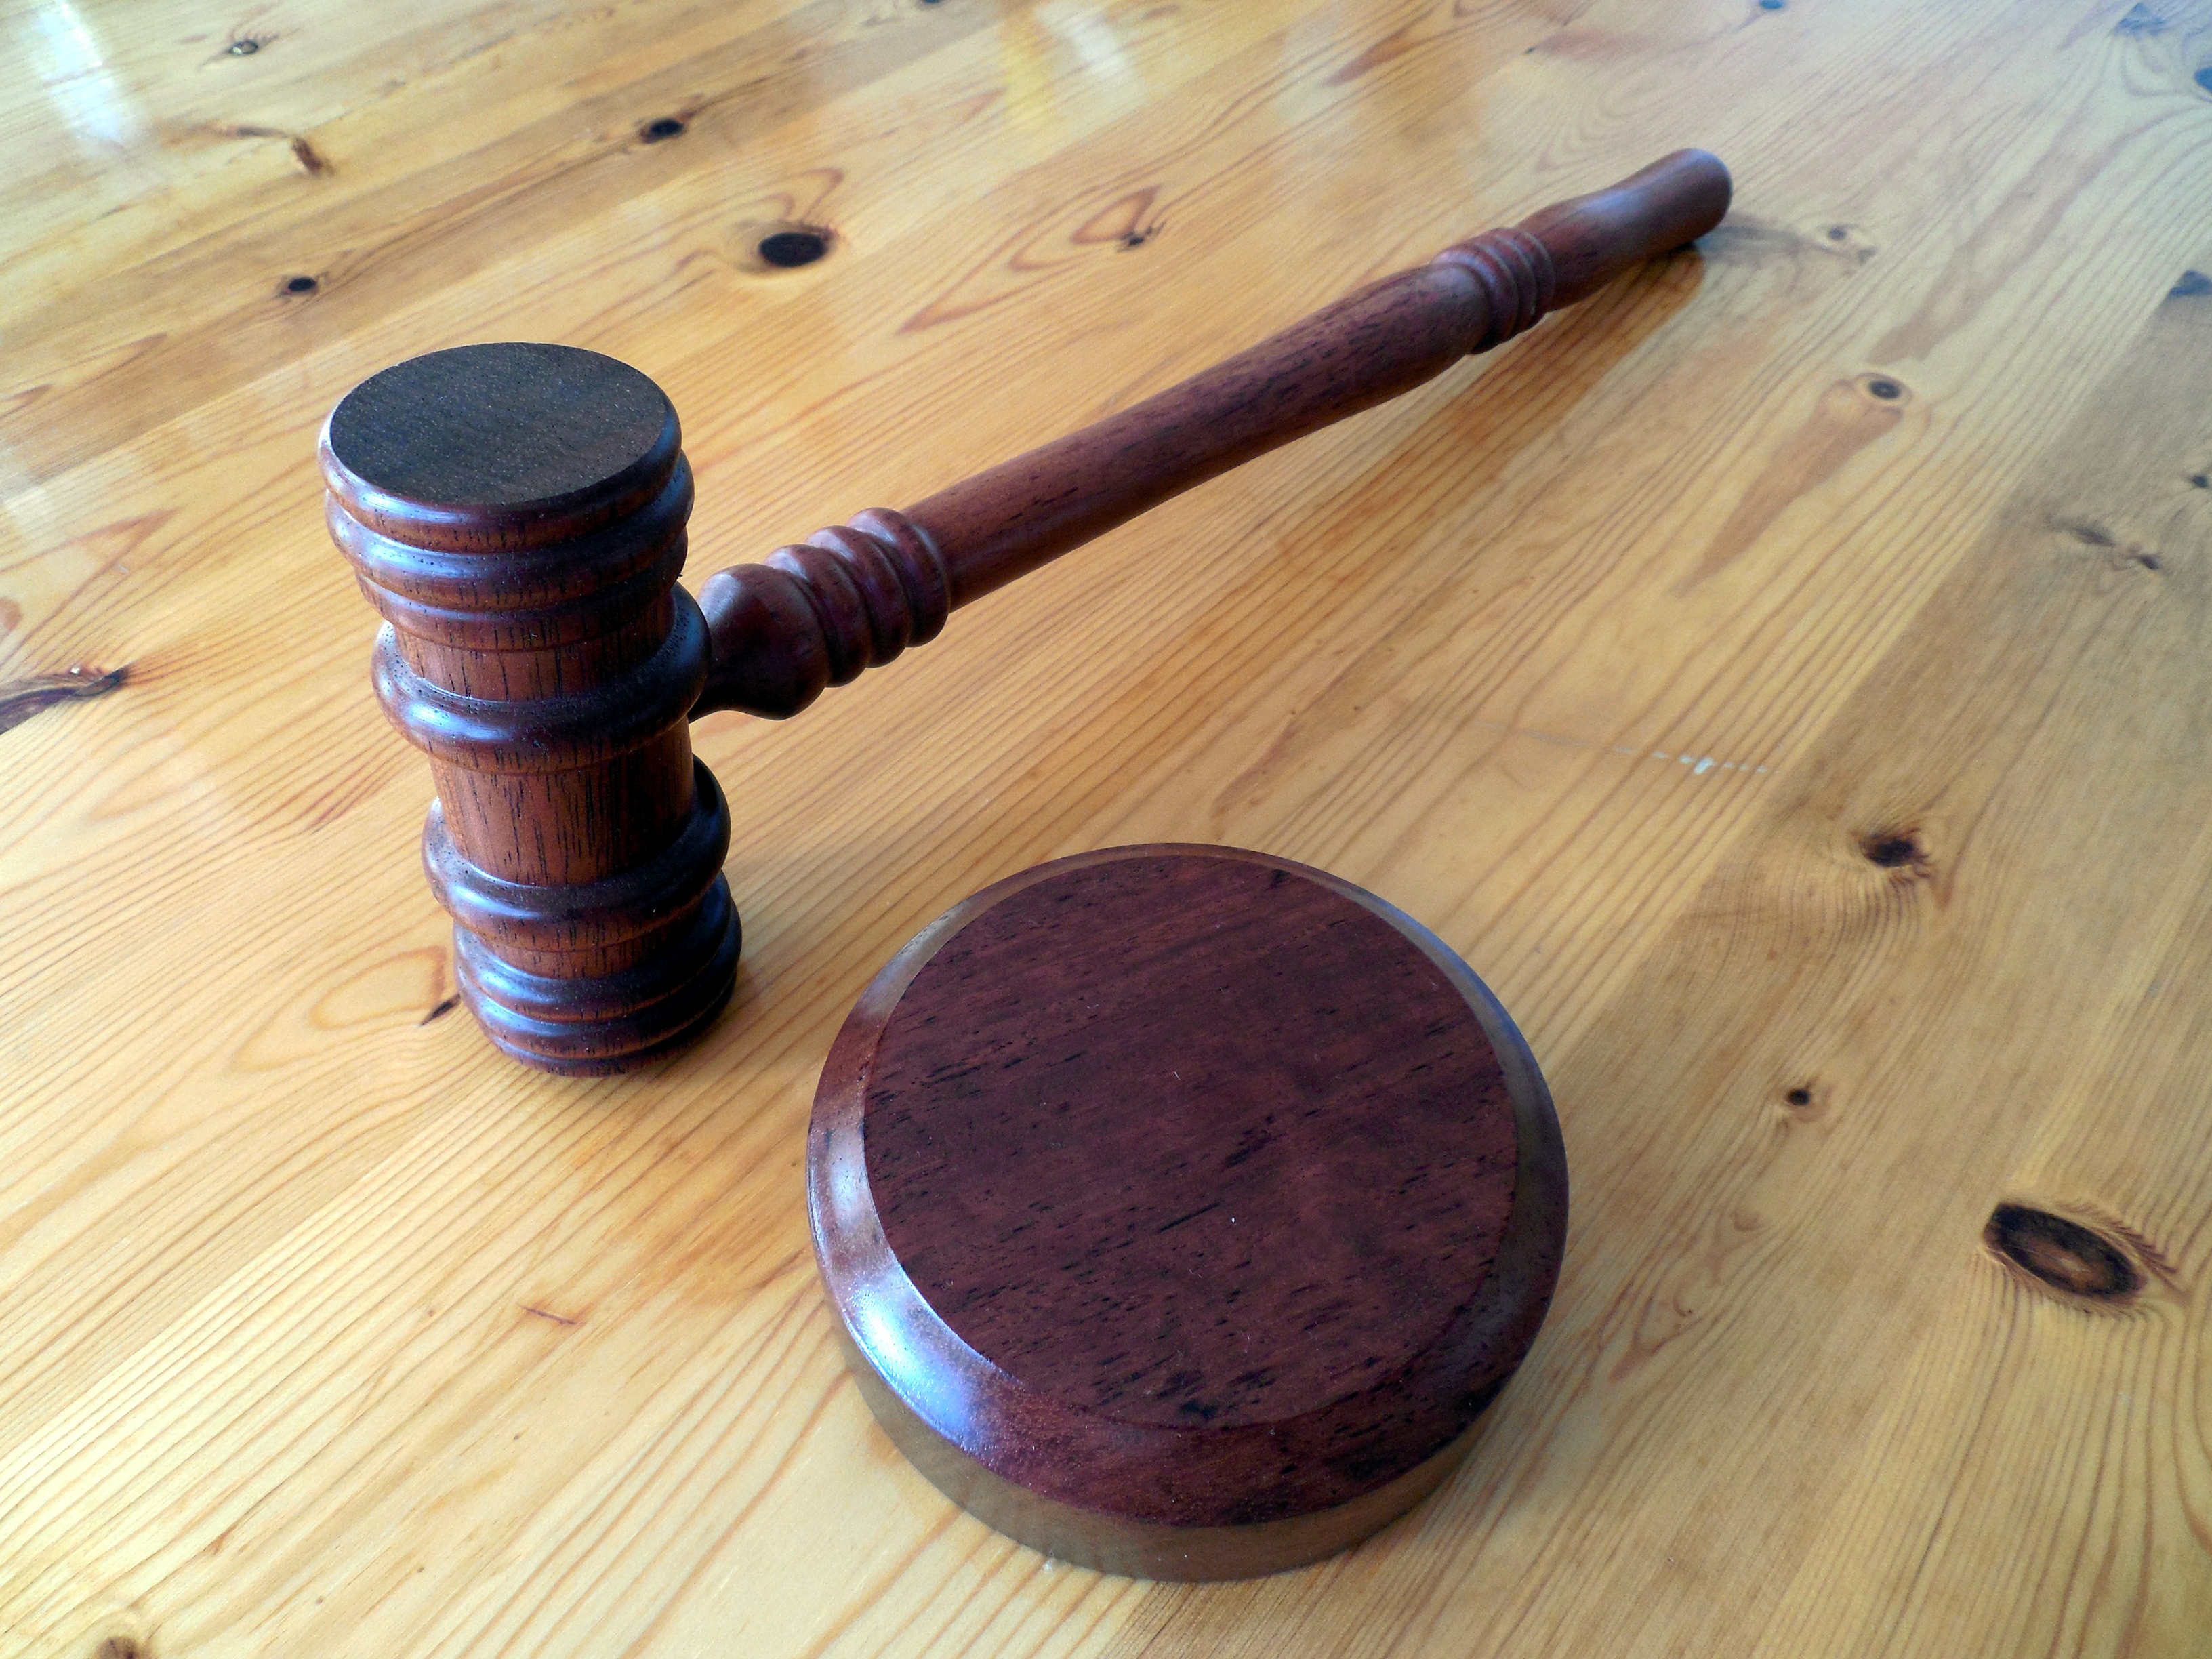
wood, floor, hammer, rule, justice, court, law, right, judge, available, jura, court of justice, clause, paragraph, regulation, paragraphs, man made object